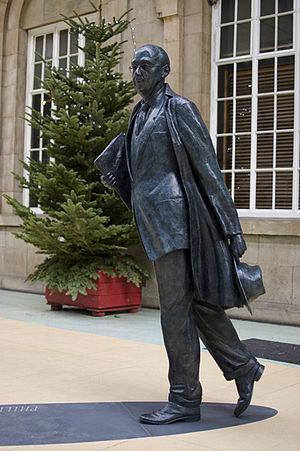
Philip Arthur Larkin est un poète, un romancier et un critique de jazz anglais. Il a passé sa vie active comme bibliothécaire d'université et s'est vu offrir le poste de Poet Laureate mais l'a décliné. Larkin est généralement considéré comme le poète anglais le plus important de la seconde moitié du XXᵉ siècle. Le Times le classe comme le plus grand écrivain anglais depuis 1945.